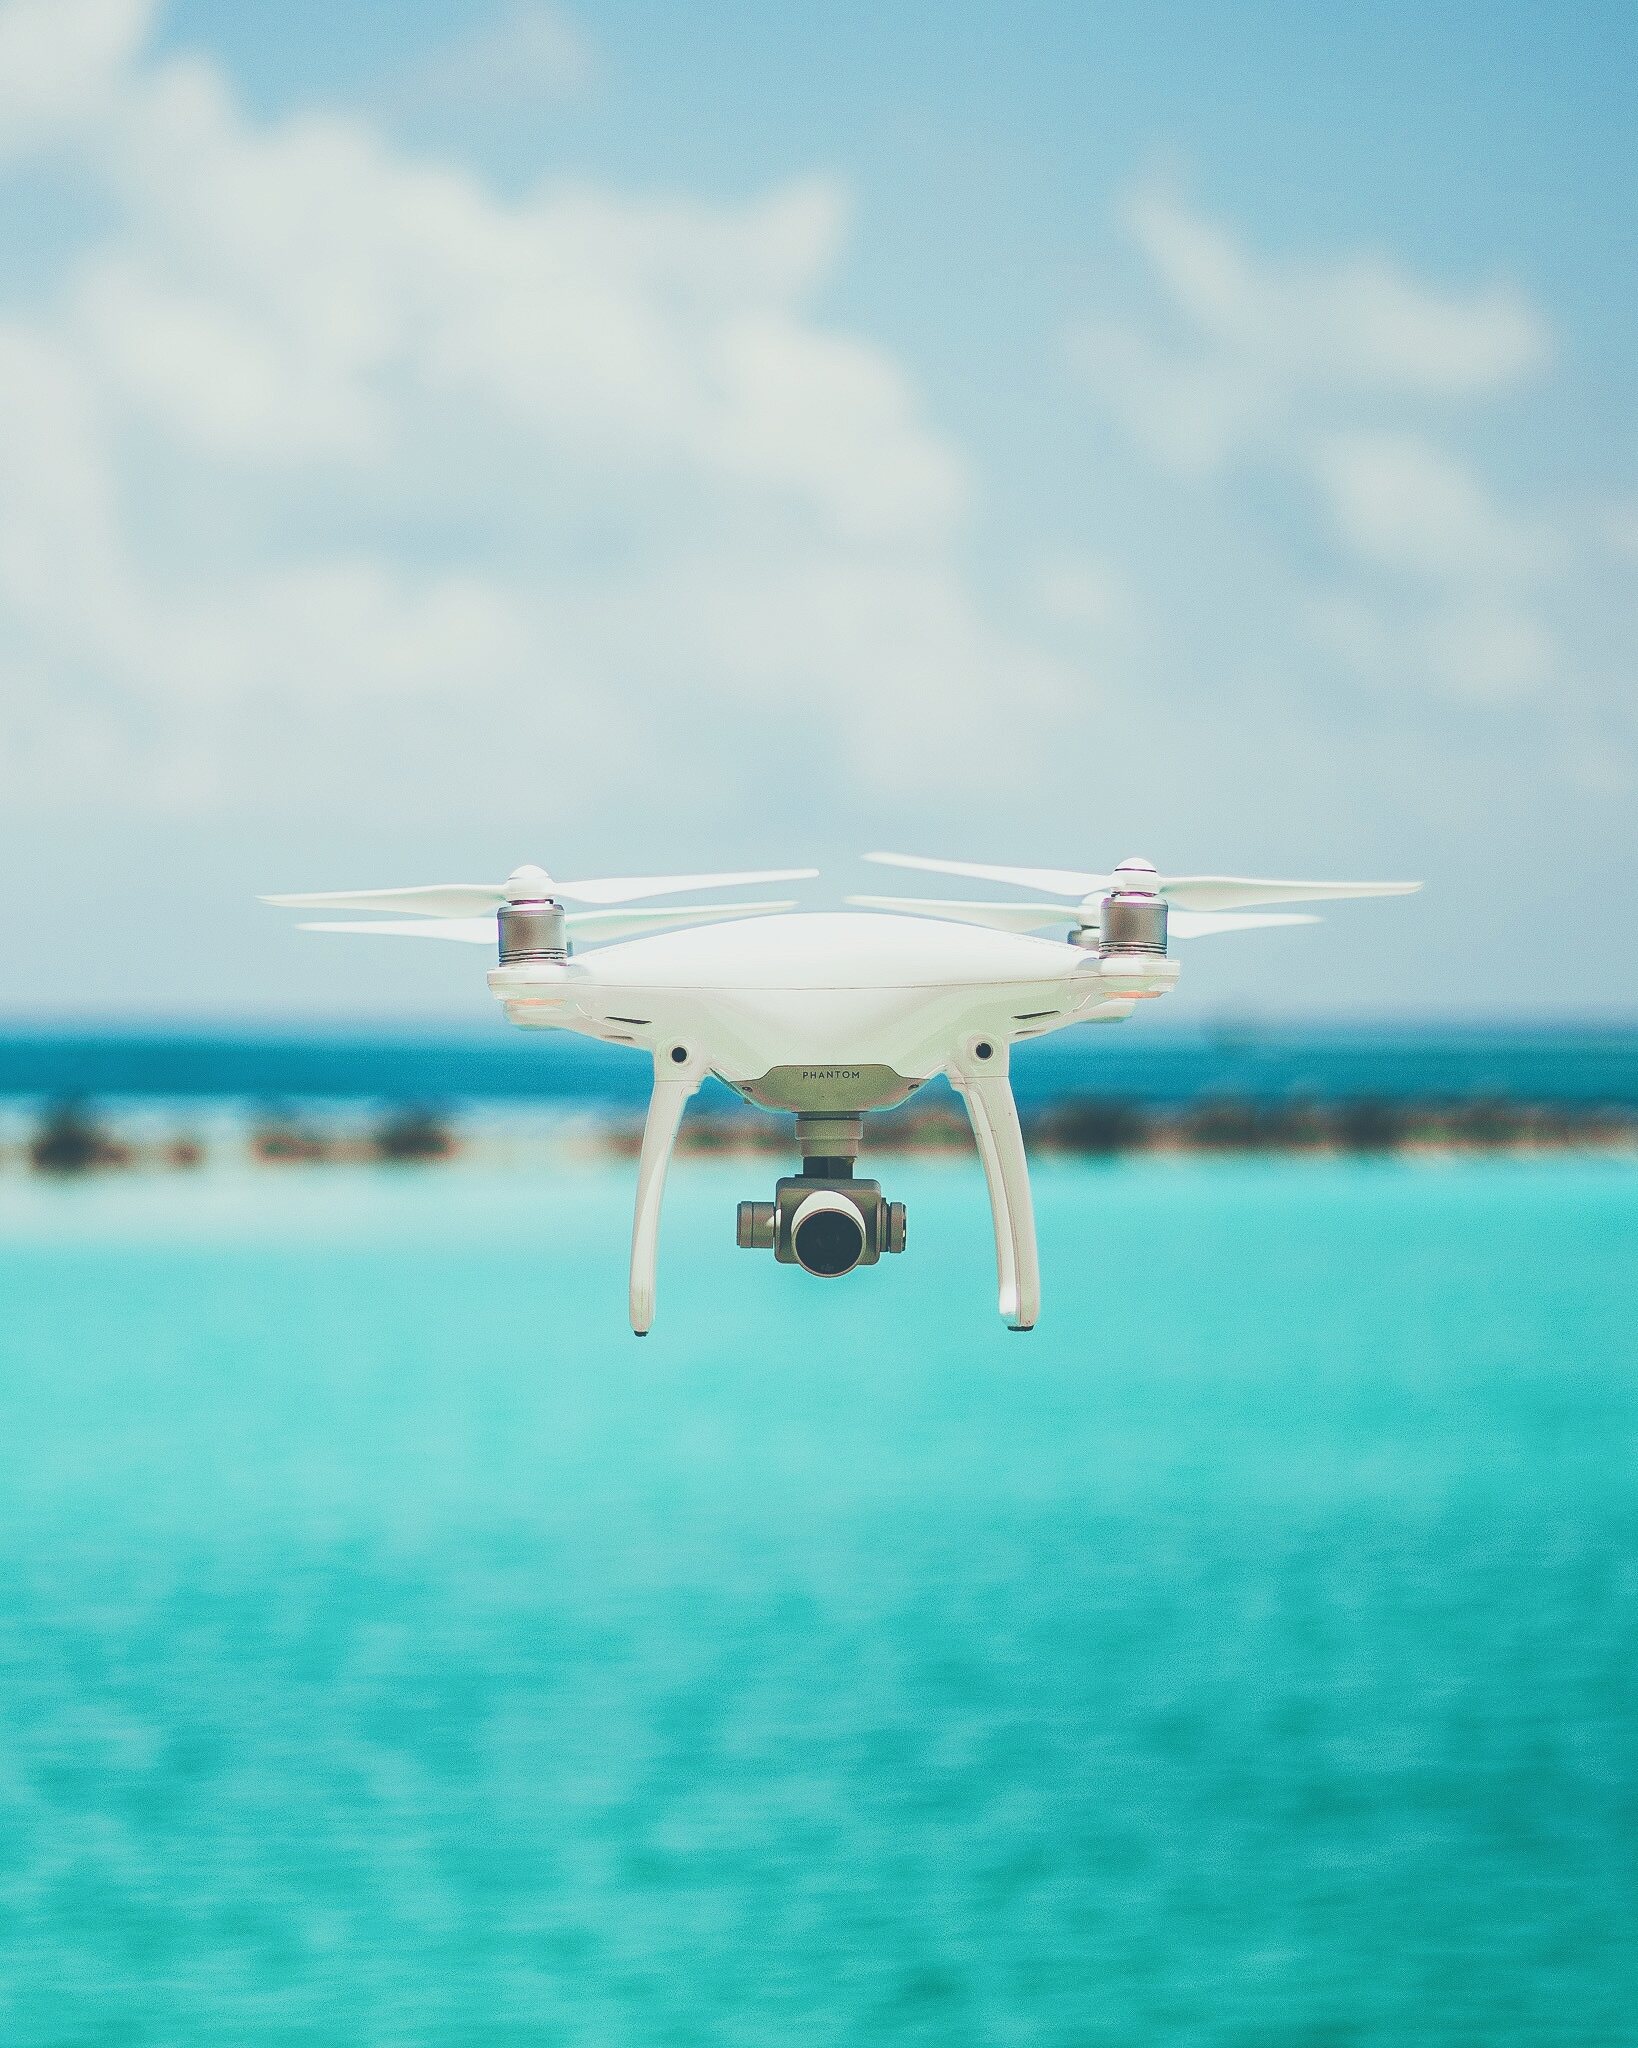
sea, water, ocean, wing, airplane, aircraft, vehicle, aviation, flight, drone, airliner, phantom, atmosphere of earth